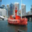
Label: ship